Venkateswara Temple, Tirumala

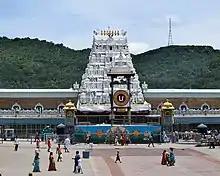
View of Facade of the temple

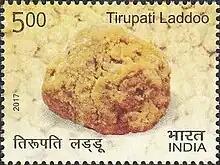
Postal stamp issued by India Post (in 2017) commemorating the Tirupati Laddu

There are three "dvarams" (entrances) which lead to the "garbhagriha" from outside. "Mahadvaram," also known as "padikavali", is the first entrance which is provided through "Mahaprakaram" (outer compound wall). A 50 feet, five storied Gopuram (Temple tower) is constructed over this Mahadvaram with seven kalasams at its apex. "Vendivakili" (Silver Entrance), also known as "Nadimipadikavali", is the second entrance and is provided through "Sampangi Prakaram" (Inner compound wall). A three storied Gopuram is constructed over Vendivakili with seven Kalasams at its apex. "Bangaruvakili" (golden entrance) is the third entrance which leads into the "garbhagriha". There are two tall copper images of the dvarapalakas Jaya-Vijaya on either side of this door. The thick wooden door is covered with gold gilt plates depicting the Dashavatara of Vishnu.